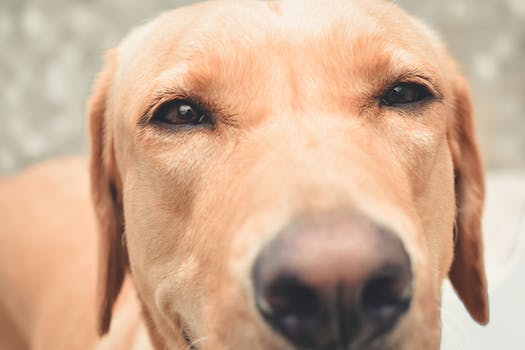
Label: No Watermark